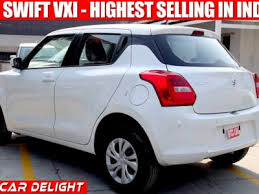
Label: noambulance